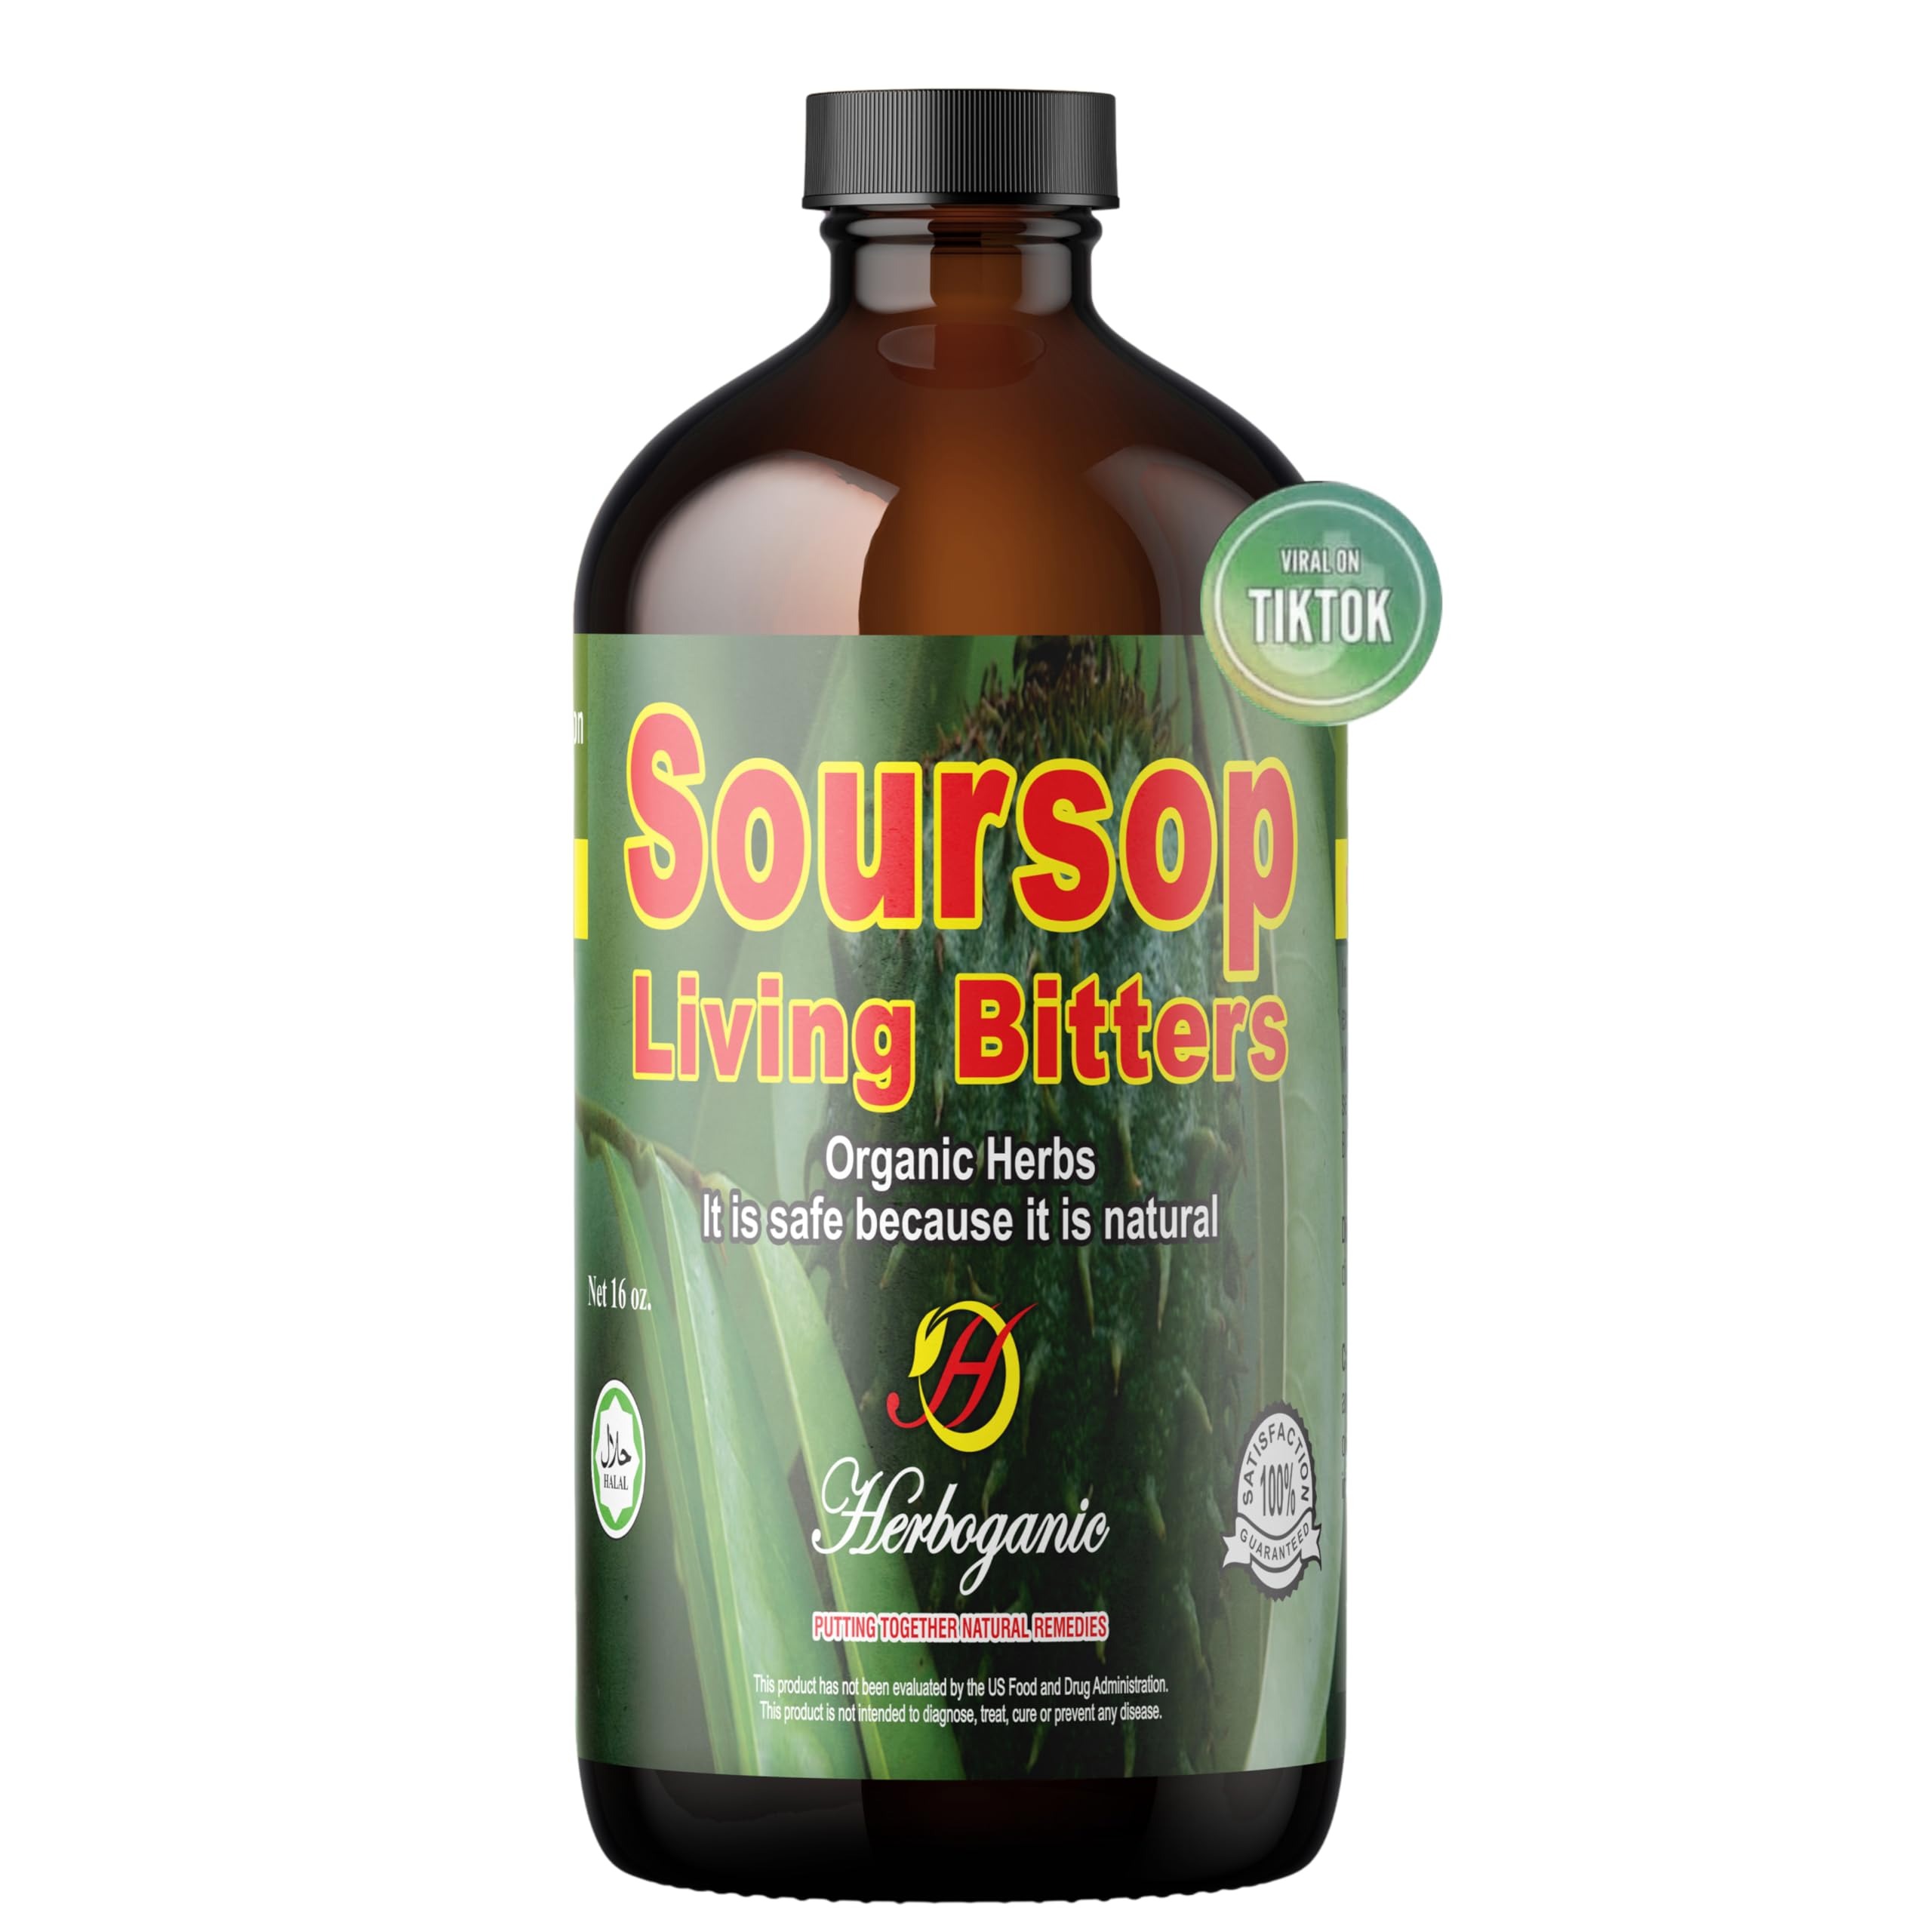
Item Name: Herboganic Soursop Living Bitters for overall Health and wellness | Pack of 1 | 16 Oz
Bullet Point: Herboganic Soursop Living Bitters for overall Health and wellness
Product Description: Herboganic Soursop Living Bitters for overall Health and wellness
Value: 16.0
Unit: Fl Oz

Price: 24